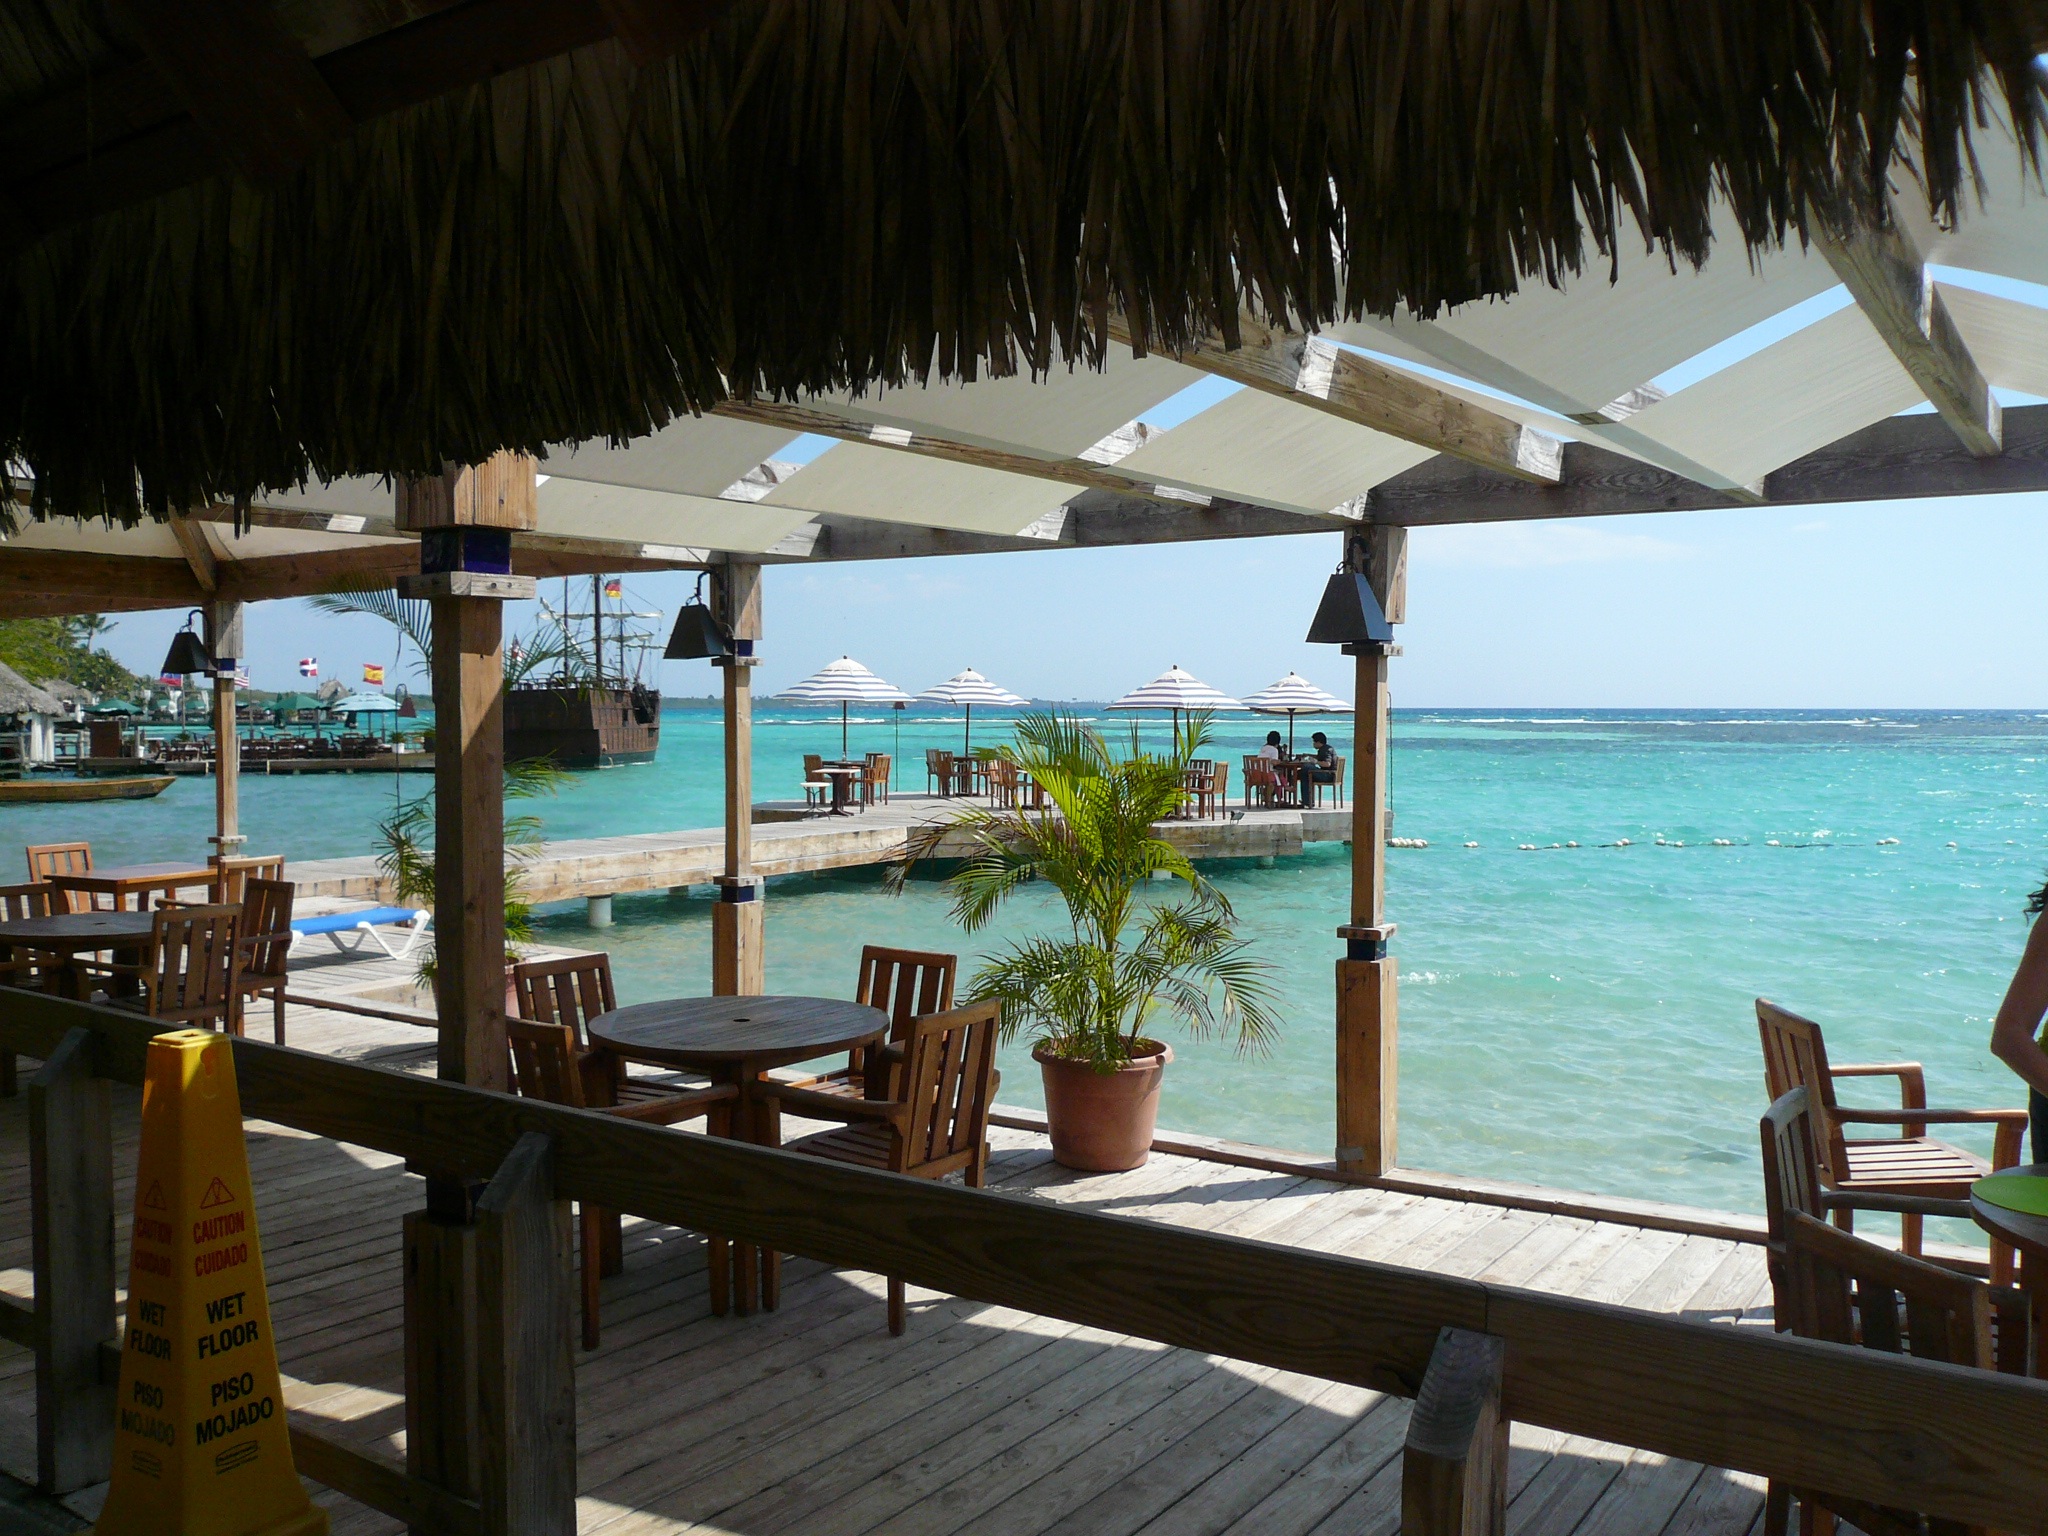
beach, sea, dock, sun, villa, restaurant, summer, vacation, travel, swimming pool, cottage, holiday, property, leisure, terrace, resort, estate, caribbean, sea view